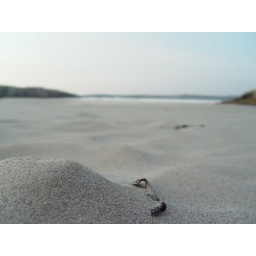
More grains of sand on this beach than chippies in Scotland.